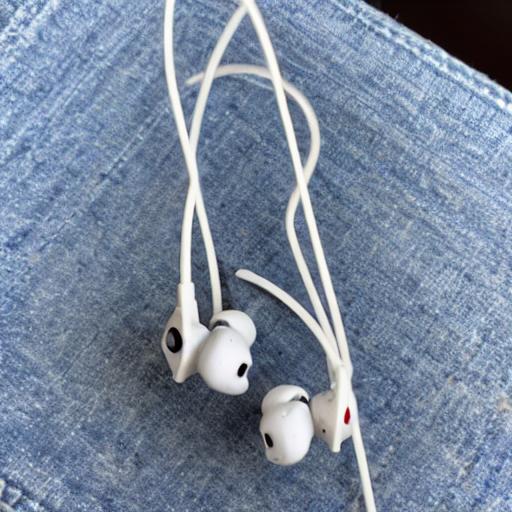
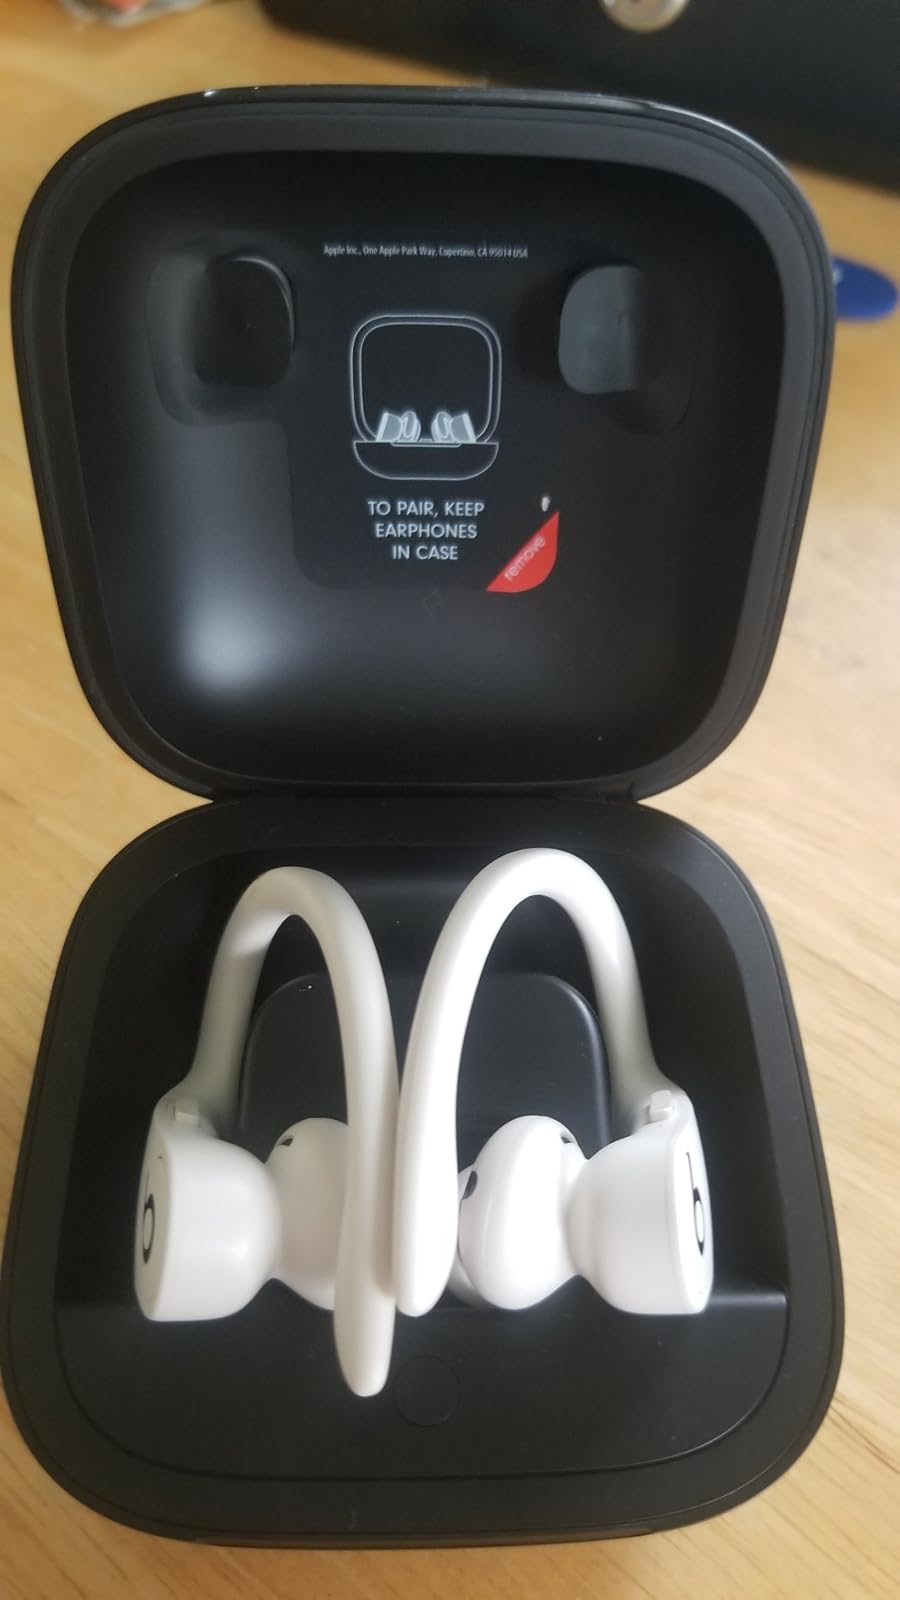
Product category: earbuds
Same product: no